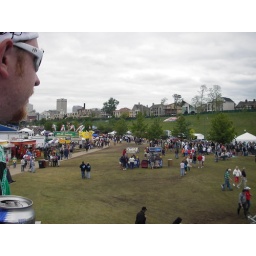
some of the food vendors in between stages. the houses on the hill were very cool too.